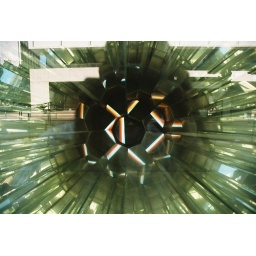
This octagon tube of mirrors was in a window downtown on Fannin.